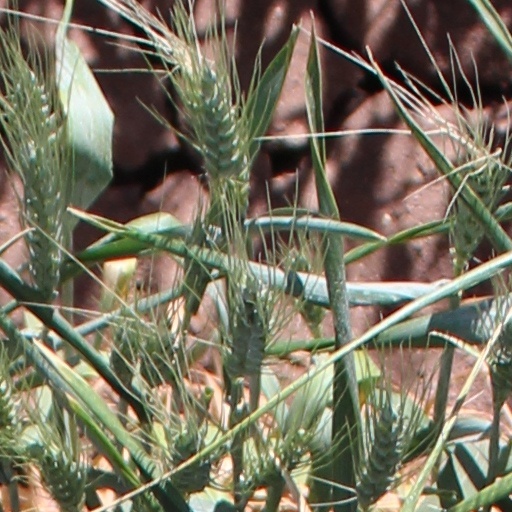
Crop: wheat